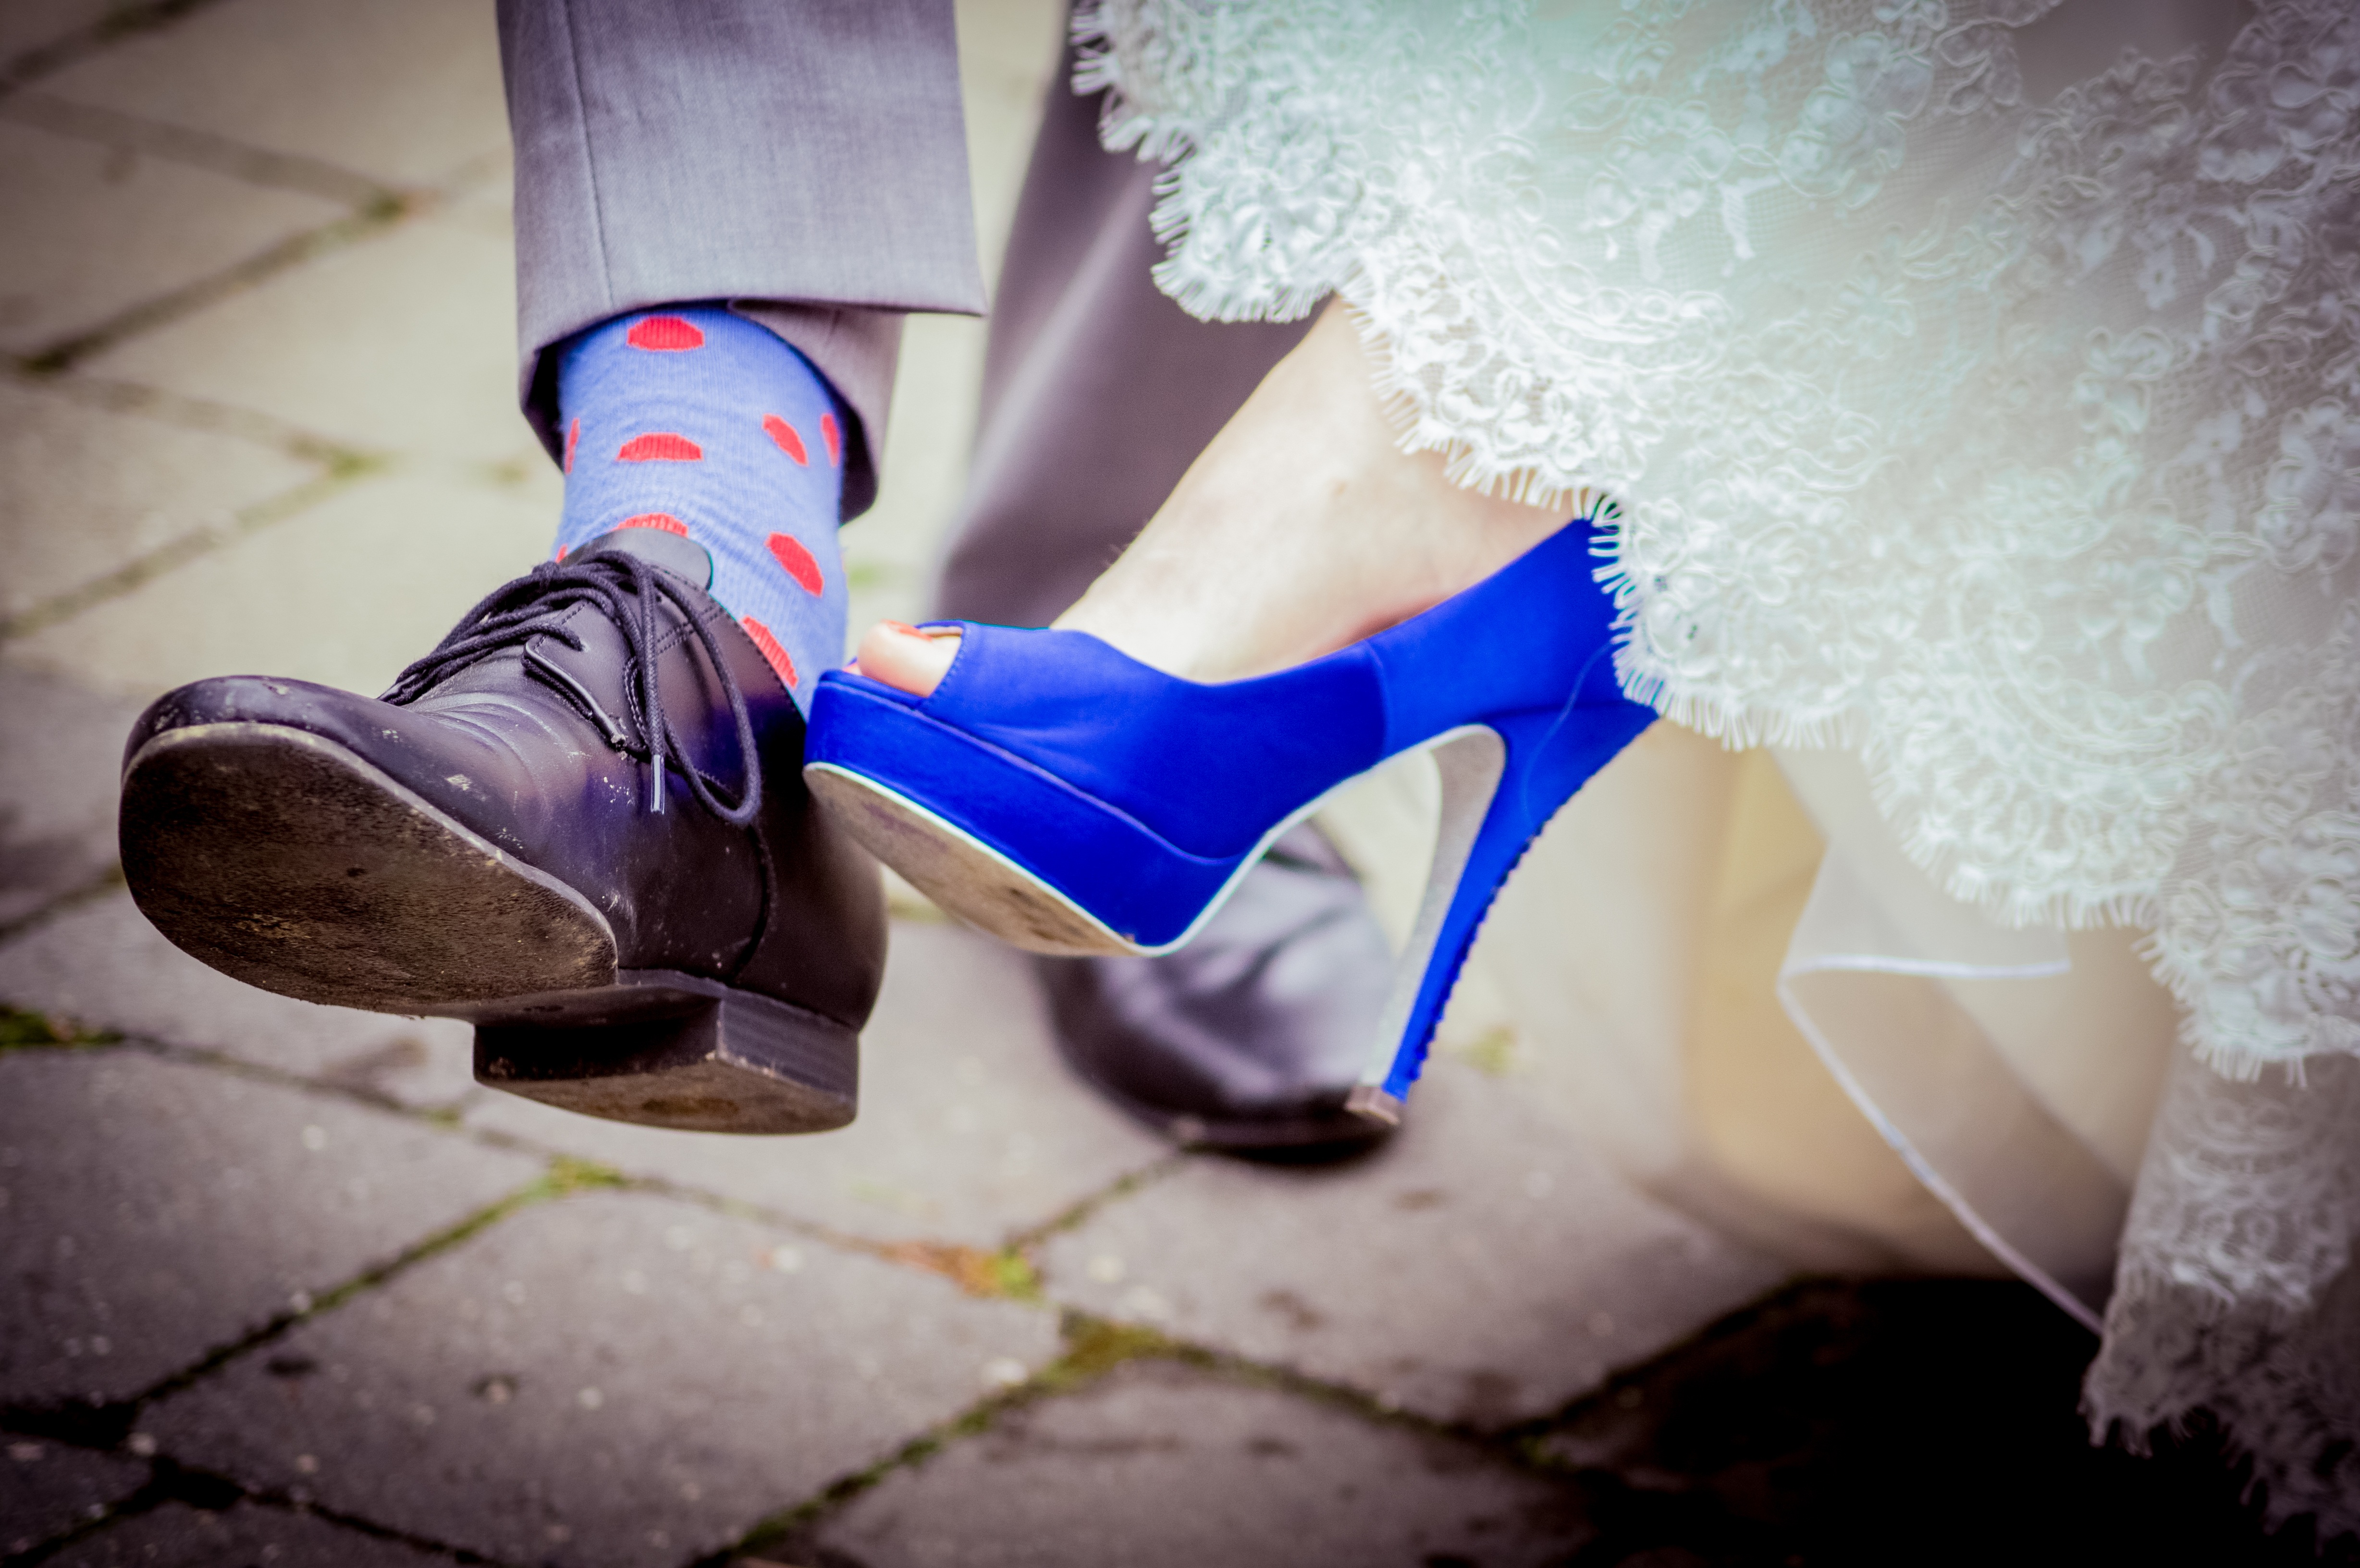
shoe, woman, white, photography, celebration, leg, love, spring, color, couple, blue, wedding, bride, groom, married, shoes, dress, footwear, photograph, videolabtv01, wedding shoes